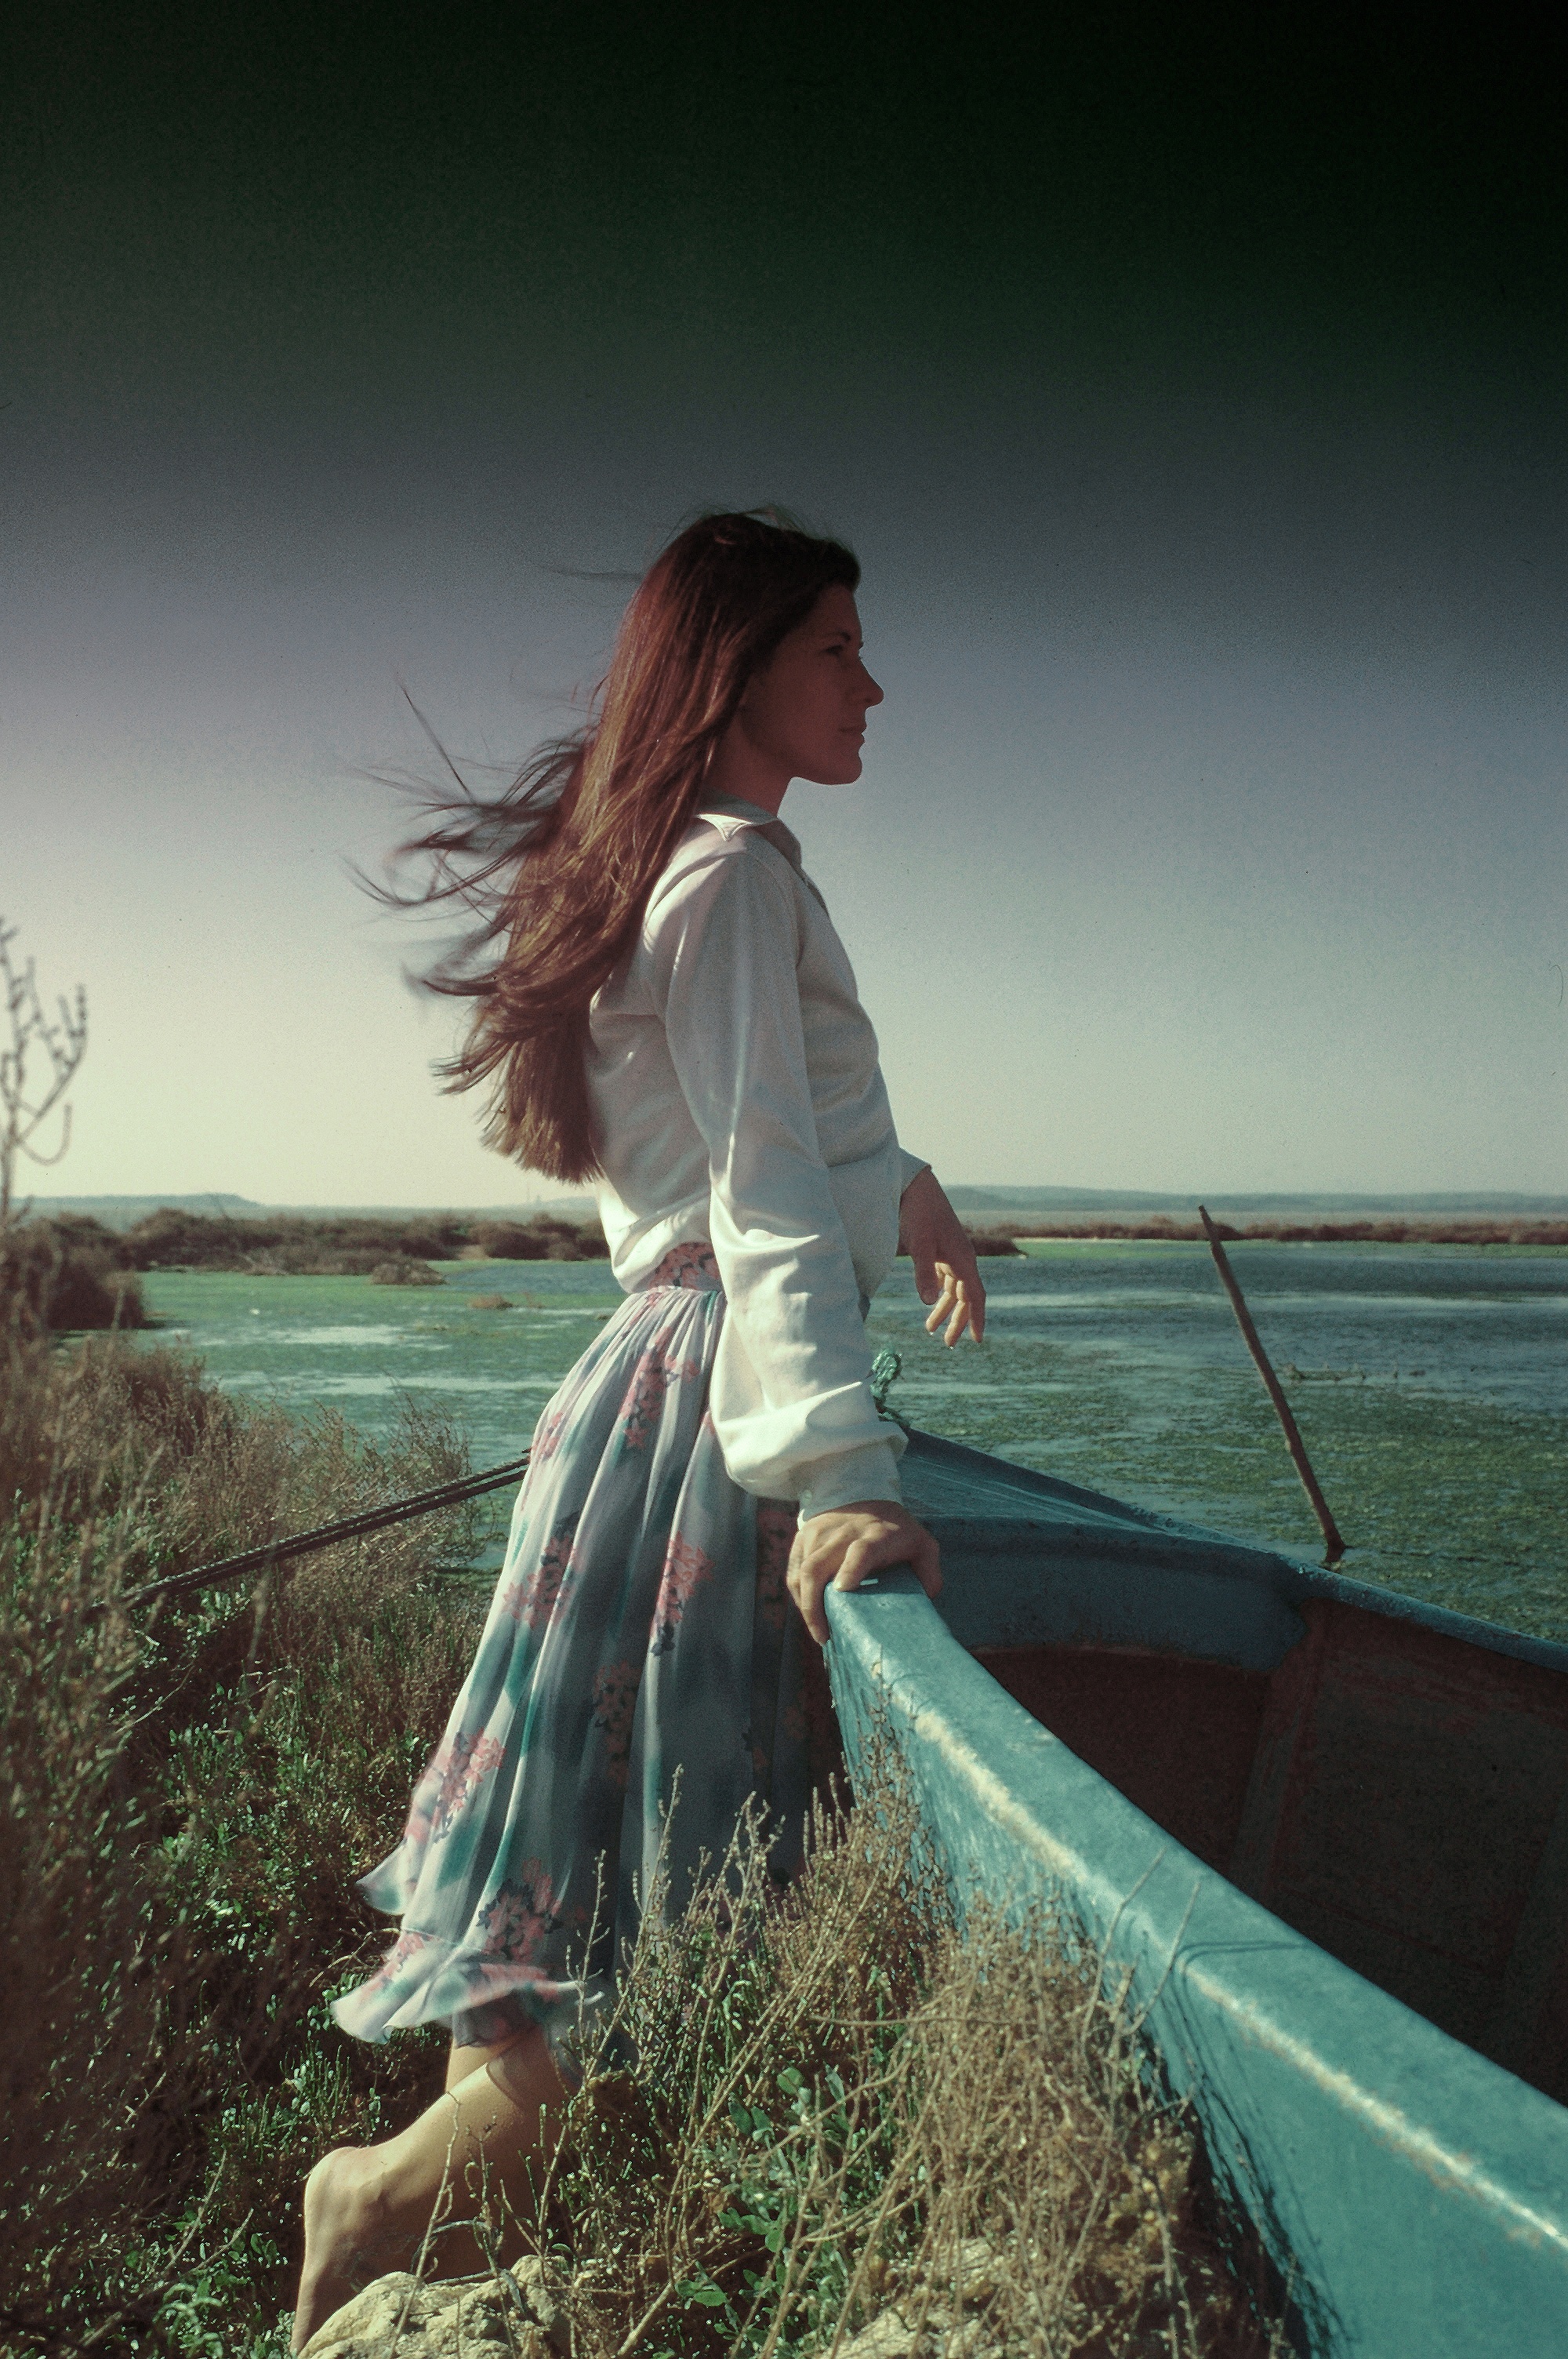
clothing, girl, beauty, dress, season, spring, photo shoot, model